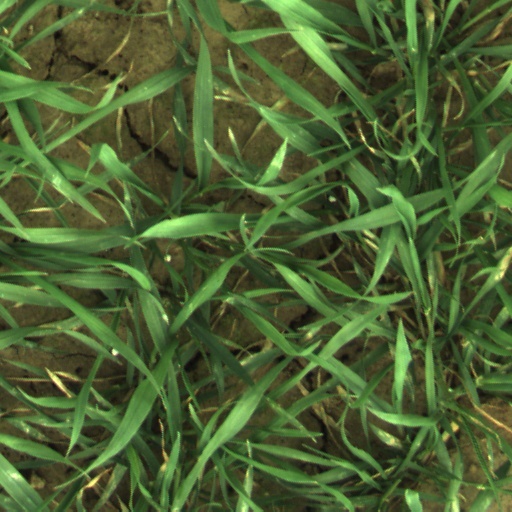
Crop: wheat